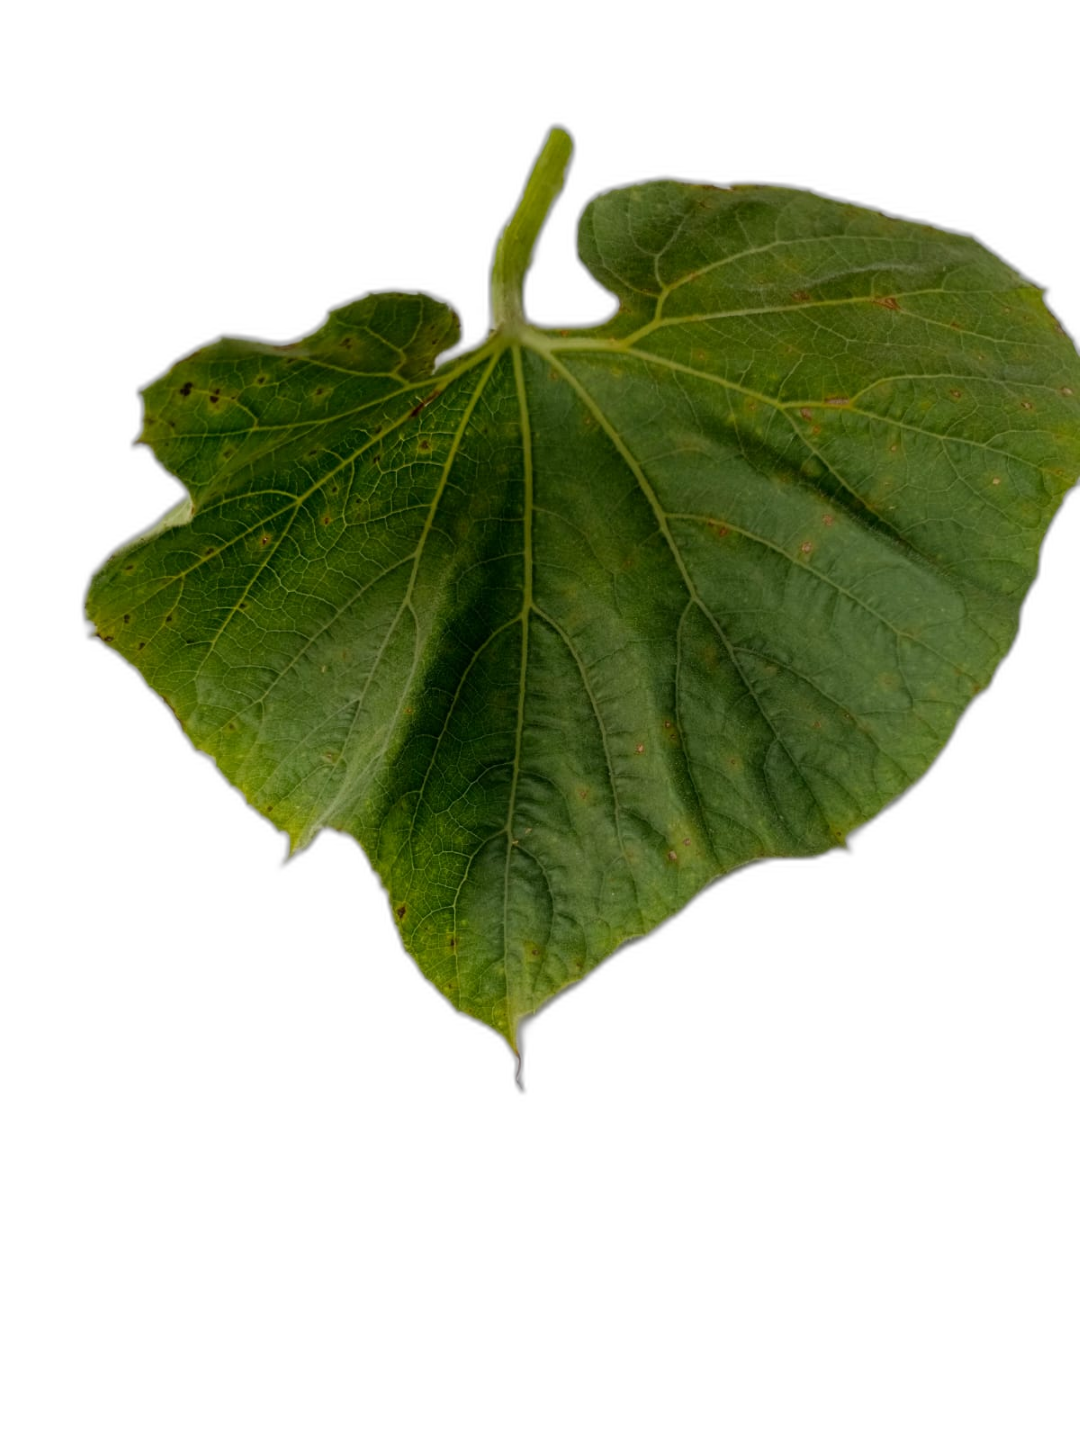
Crop: Bottle Gourd
Label: Alternaria_Leaf_Blight